Hadenini

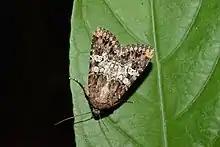
"Omphalestra mesoglauca", dot moth, South Africa

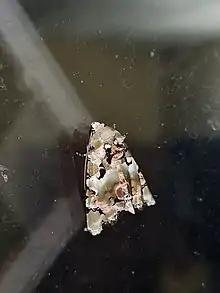
"Heterochroma hypatia", Panama

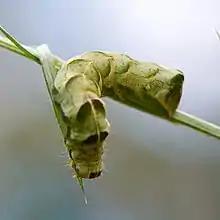
"Melanchra persicariae", dot moth, Russia

Hadenini is a tribe of cutworm or dart moths in the family Noctuidae. There are more than 140 genera and 1,000 described species in Hadenini, found worldwide.